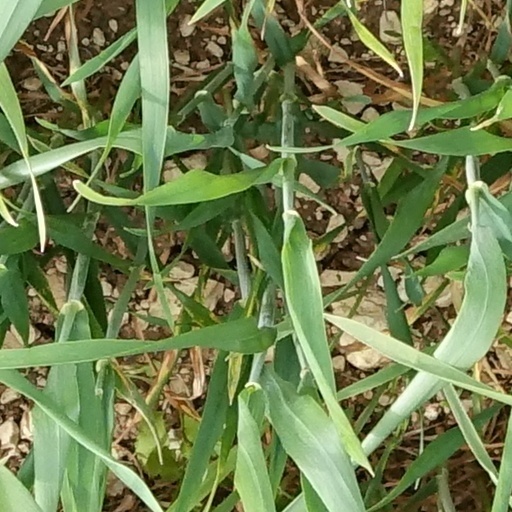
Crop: wheat